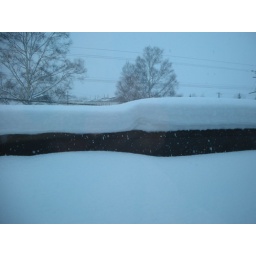
Photo taken from the window of my office in Kutchan-town. The mountain should be snowing heavier.